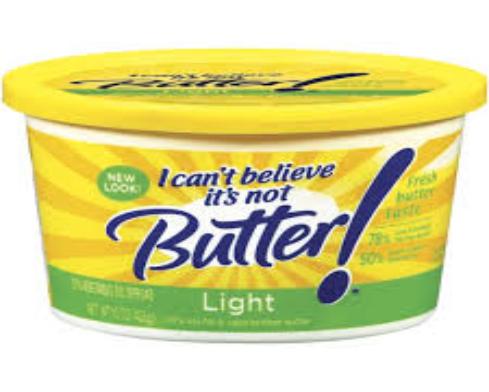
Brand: I Can't Believe It's Not Butter
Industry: Food